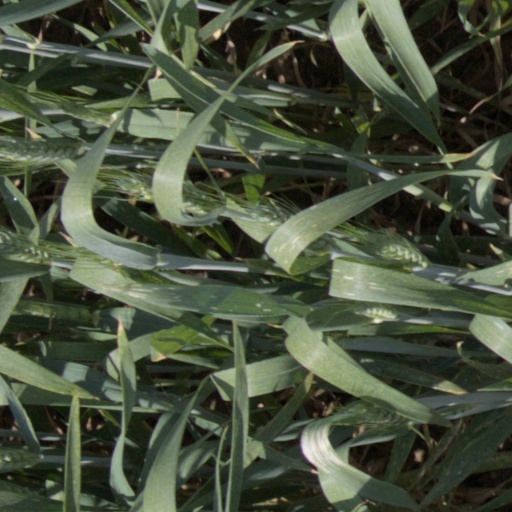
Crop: wheat